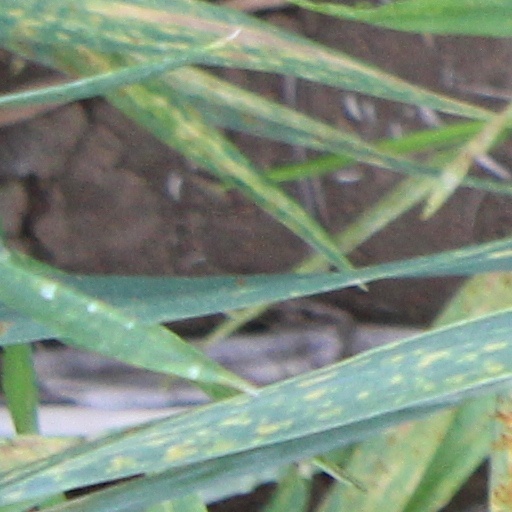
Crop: wheat